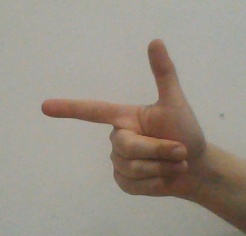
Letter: yaa